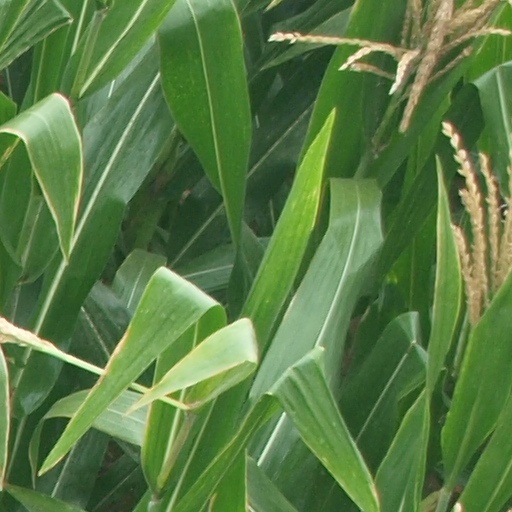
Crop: maize; corn